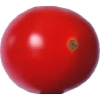
Label: tomato_cherry_red